Va'etchanan

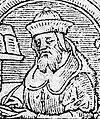
Rashi

God told the prophet to comfort God's people and bid Jerusalem to take heart, as the city's guilt had been paid off. A voice in the wilderness called to clear the way and make a highway for God, for every valley will be lifted up, every mountain will be made low, and God's glory will be revealed to all. A voice proclaimed that all flesh is grass, its goodness like a flower of the field, which withers and fades; but God's word will stand forever. The herald of good tidings should go to the mountain and announce to the cities of Judah that God will come as a Mighty One to rule, as a shepherd that feeds the flock, gathers the lambs, carries them, and gently leads them.